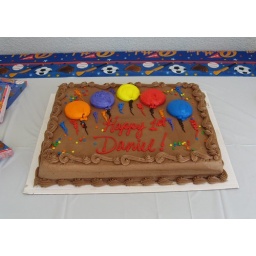
In keeping with the dessert picture theme. Yummy white cake with chocolate frosting layered in the middle.